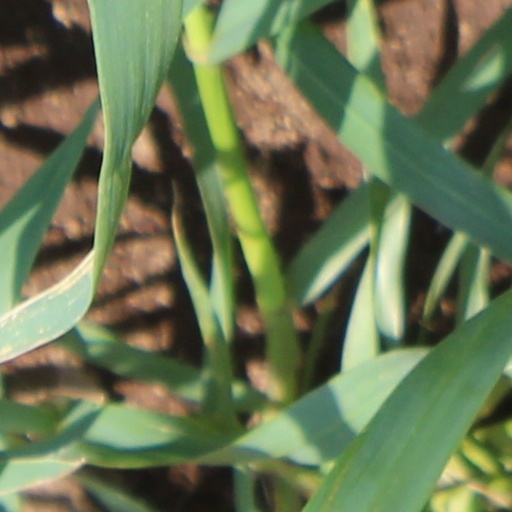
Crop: wheat